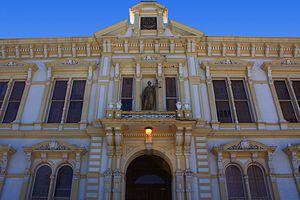
Le comté de Storey est un comté situé dans l'État du Nevada, aux États-Unis. Son siège est Virginia City. Selon le recensement de 2010, la population du comté est de 4 010 habitants.